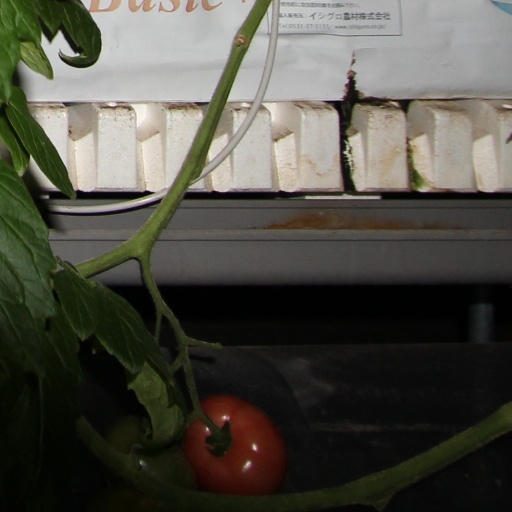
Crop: tomato